Optical phase space

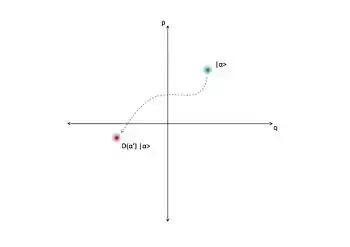
Displacement operator acting on a coherent state displacing it by some value formula_14 in phase space.

The displacement operator is a unitary operator that takes a coherent state and turns it into another coherent state. The displacement operator is given by